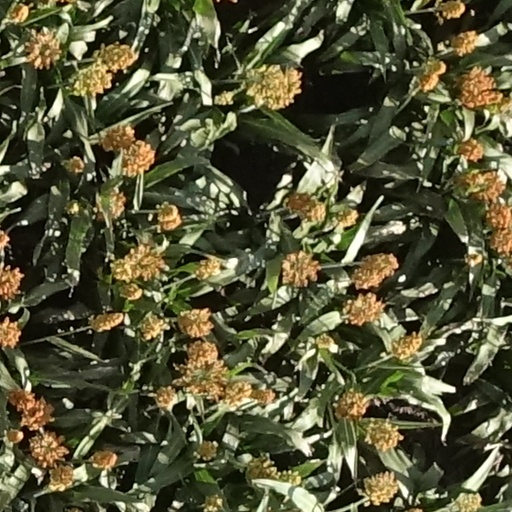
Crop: sorghum